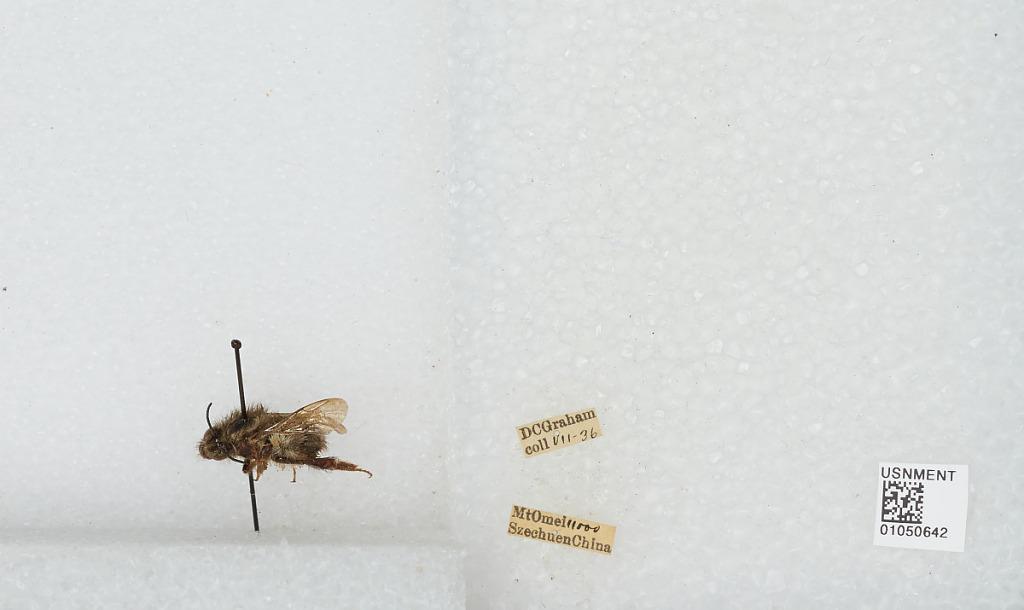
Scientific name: Bombus sp.
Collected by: D. Graham
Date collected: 1936-7-
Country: China
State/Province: Sichuan
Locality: Mt Emei